Zehrs Markets

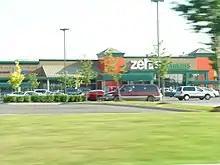
A Zehrs Markets store in Stratford, 2007

The first store was established by Emory Zehr and his sons in Kitchener in 1950 and was focused mainly on food. Some of the earliest locations were on Lancaster Street, Belmont Avenue and Highland Road in Kitchener. Until the 1980s, Zehrs had its own line of certain foods, including soda pop and potato chips; these were eventually replaced by Loblaws' President's Choice line of products. Television commercials for Zehrs included a brief tune with the words "When it comes right down to the one and only reason; you're important to us." Until 1995, the store's logo was a red or orange square, with two small lines to make it a boldened stylized "Z".